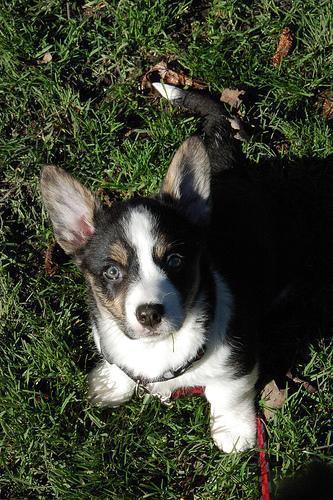
Cardigan